Unimog

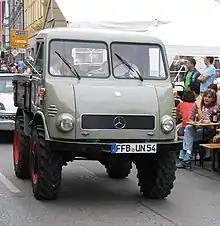
Unimog 401 with a Westfalia Typ B cab, 1954

The Unimog also serves as a technical platform for armoured vehicles like the ATF Dingo, a mine-protected utility and reconnaissance vehicle used by the German and other European Armed Forces (e.g. Belgium) for territorial defence purposes as well as in international missions.